Ratt

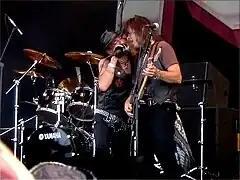
Ratt at Sweden Rock Festival 2008

In April 2009 Loud & Proud/Roadrunner Records announced the signing of a worldwide deal with Ratt. The label was managed by Tom Lipsky who had run CMC International before. Their new album, "Infestation", was released in April 2010. Infestation reached No. 30 on "Billboard"s Top 200 chart. A video was filmed for the album's first single, "Best of Me", and the band went on a world tour in support of the album.